North Pole, Alaska

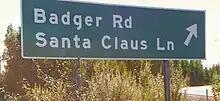
Main exit to North Pole off the Richardson Highway. Badger Road, a loop road off the Richardson between Fairbanks and North Pole, was named for Harry Markley Badger (1869–1965), a pioneer Fairbanks resident who established a farm along the road. Inside North Pole city limits, the road becomes Santa Claus Lane, one of many Christmas-themed streets in the city.

The Richardson Highway south of Fairbanks led to an assortment of subdivided and unsubdivided homesteads between Ladd Field and 26 Mile Field in the 1940s and 1950s.